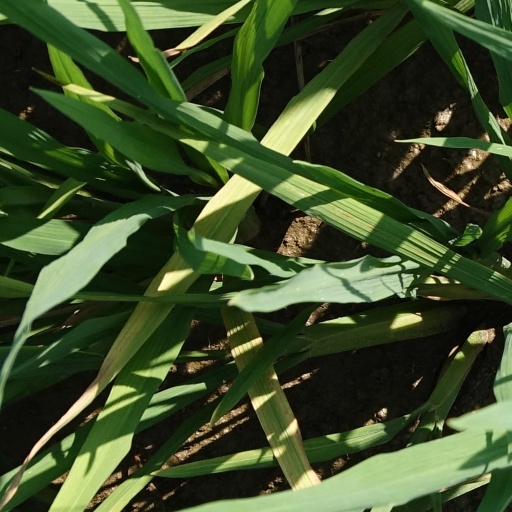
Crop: rice